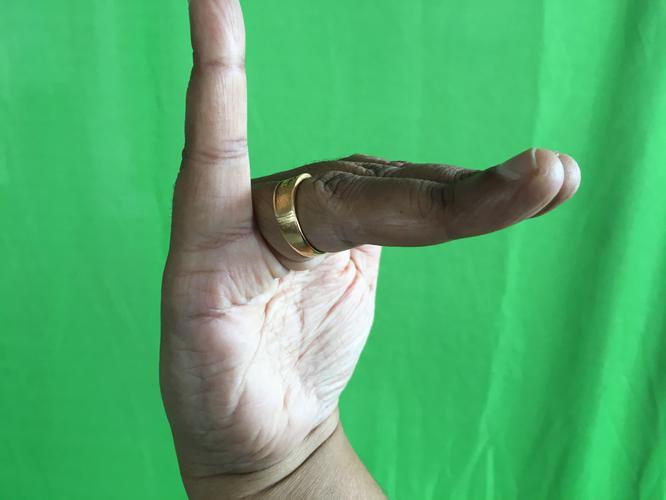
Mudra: Hamsapaksha
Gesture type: double_hand